India national football team

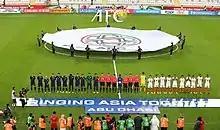
India against Thailand at the 2019 AFC Asian Cup.

India's first competitive matches of the 21st century were the 2002 FIFA World Cup first round qualifiers. India took a very bright start, defeating the United Arab Emirates 1–0, drawing Yemen 1–1, as well as two victories over Brunei, including a 5–0 victory in Bangalore. However, they finished a point away from qualification for the next round. In 2003, India took part in the 2003 SAFF Championship. The team qualified for the semi-finals but fell to Bangladesh 2–1.